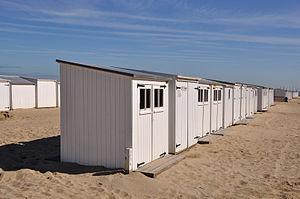
Knokke (Belgique)